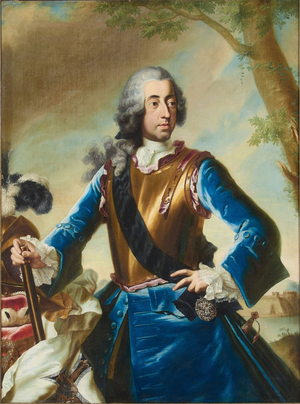
Le 4ᵉ régiment d'infanterie impérial Hoch- und Deutschmeister est un régiment d'infanterie du Saint-Empire resté, après 1804, au service de l'empire d'Autriche devenu en 1867 l'Empire austro-hongrois. Il a combattu dans les différentes guerres de la monarchie de Habsbourg.